Battle of Montmirail

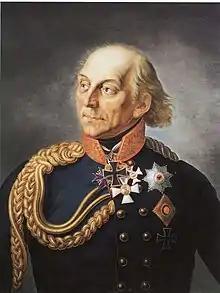
Ludwig von Yorck

Sacken created a 2,360-man task force under General-major Heidenreich that included the Pskov, Vladimir, Kostroma and Tambov Infantry Regiments, two companies of the 11th Jägers, the Lukovkin Cossack Regiment and six guns. Except for the guns which were unable to cross the stream, Heidenreich's troops moved east and seized Marchais at about 11:00 am. More French artillery having arrived in the interval, Napoleon ordered Ricard to attack Marchais at noon. A bitter struggle for Marchais raged for two hours, with the Russians retaining control of the village. Napoleon ordered an artillery bombardment while he waited for Michel's Old Guard division to march forward from Montmirail. At 2:00 pm the emperor ordered an attack on Sacken's left flank. Four of Friant's Old Guard battalions marched west along the highway toward Haute-Épine dairy farm, supported on their right by seven squadrons of Gardes d'Honneur. At the same time, Claude-Étienne Guyot led four Guard cavalry squadrons around the Russian left flank. The combined attacks broke Sacken's first line and compelled him to send his second line into action while moving his cavalry to the left to get in contact with Yorck's Prussians.